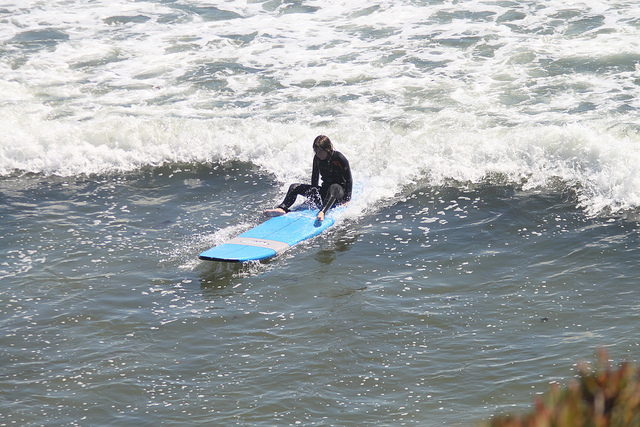
user: Given an image and a question. Answer the question in a short answer. Question: Which elvis movie features a color and location similar to that seen here? Short Answer:
assistant: blue hawaii